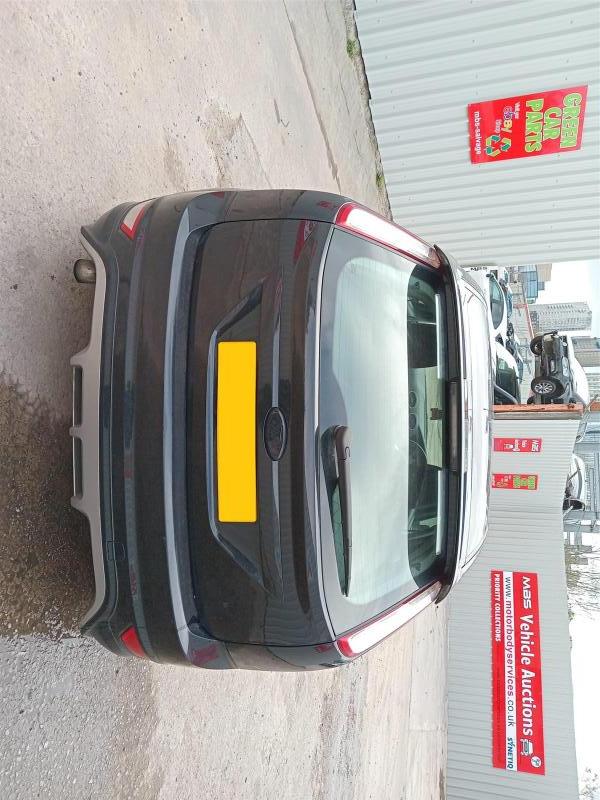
Aucun dommage détecté.
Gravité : aucun